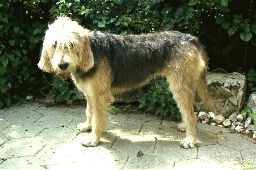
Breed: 217-n000014-otterhound